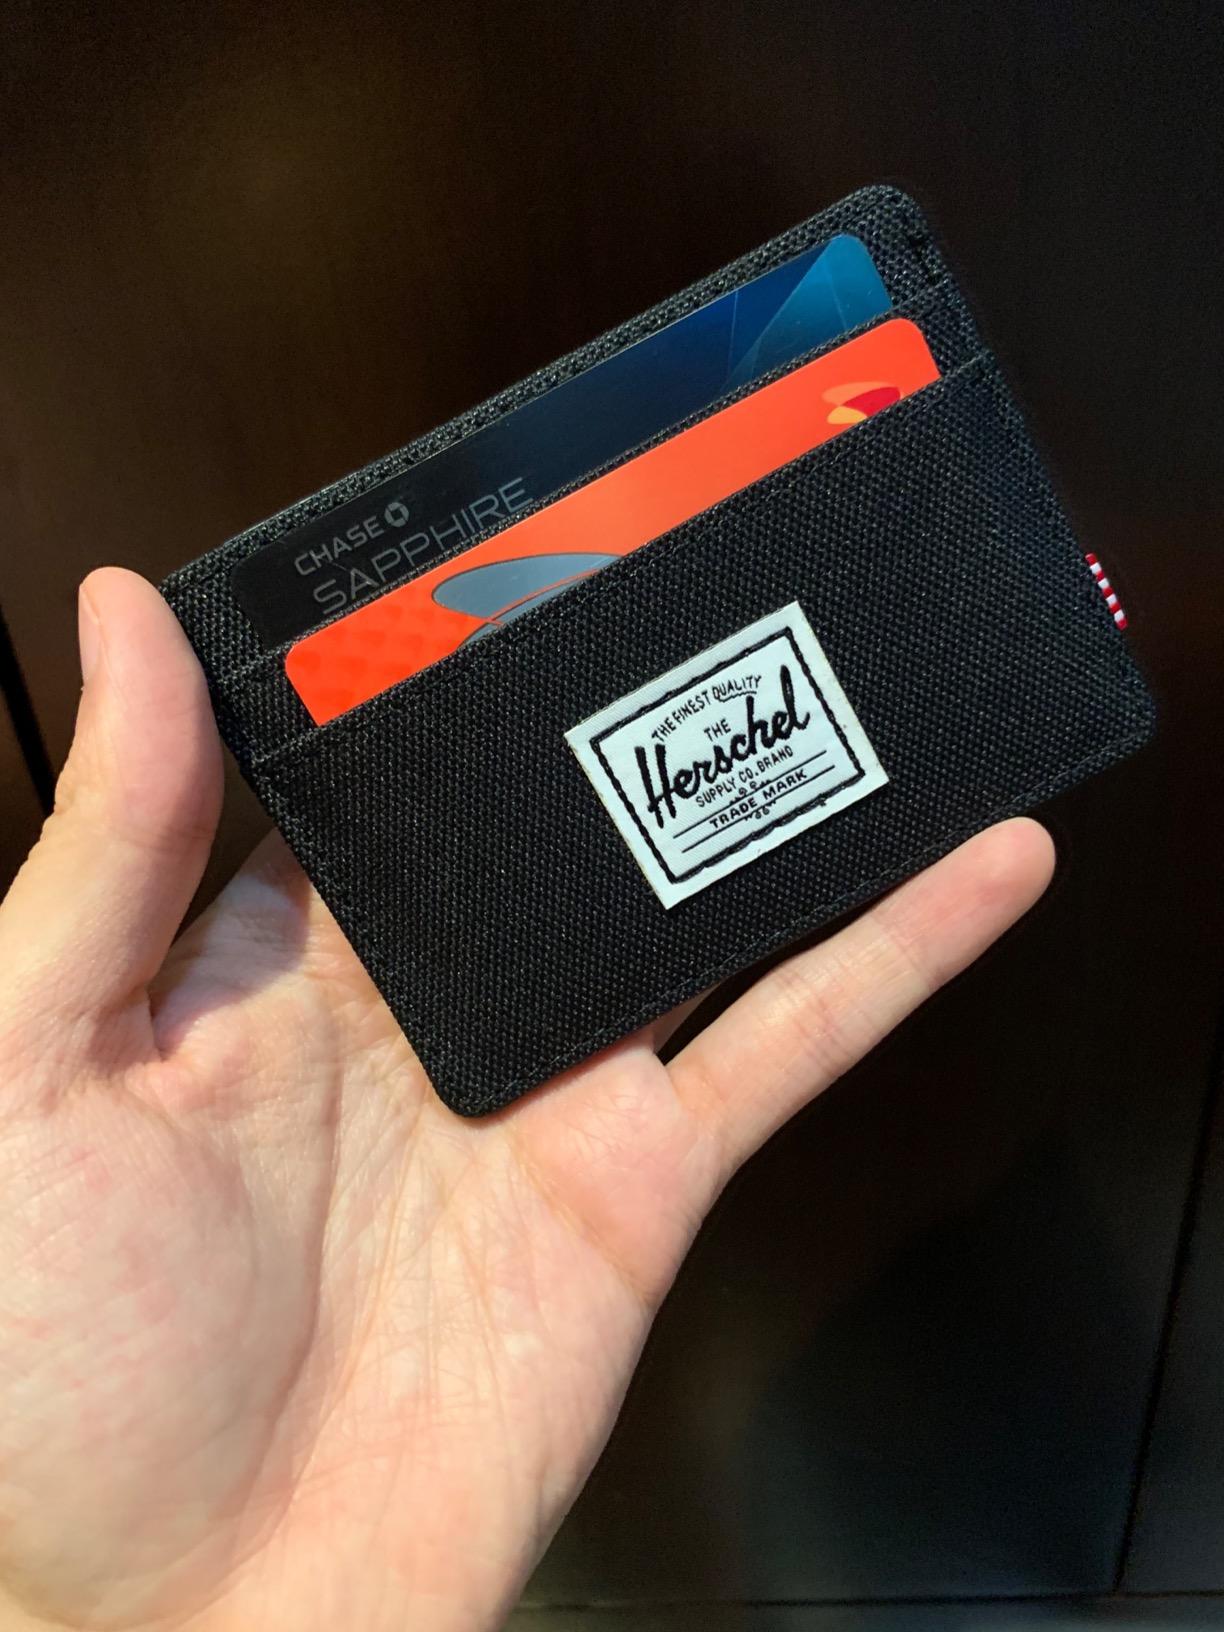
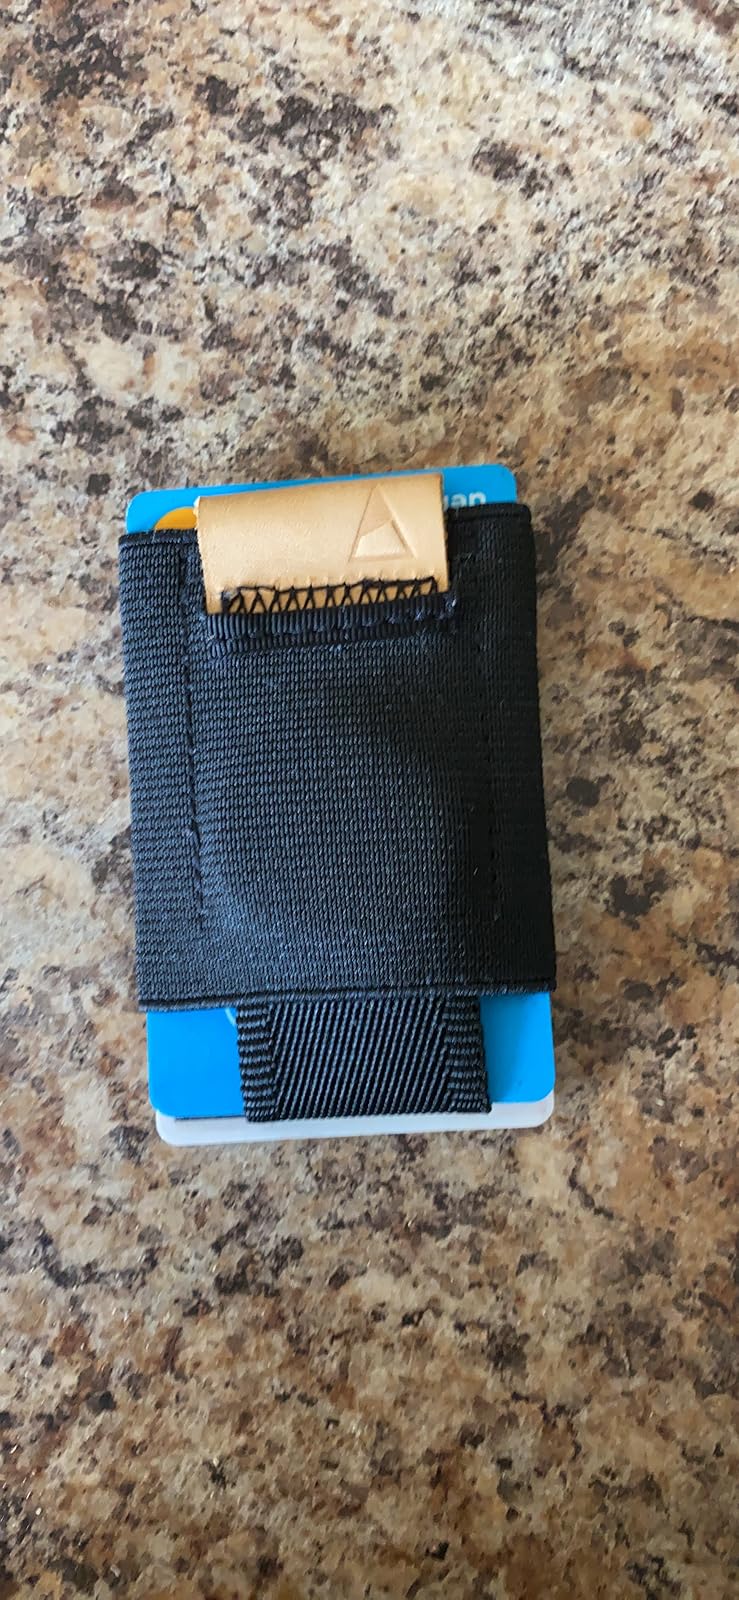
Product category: accessories_wallet
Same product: no